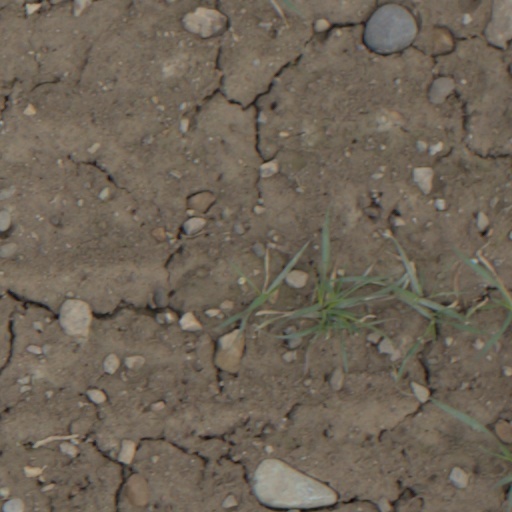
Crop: wheat